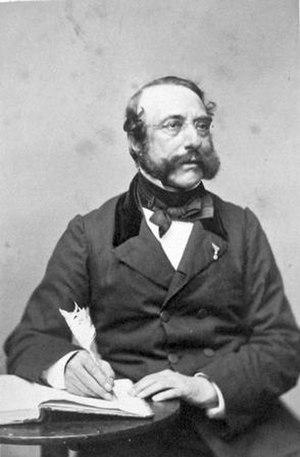
Portrait photographique d'Urbain Vitry
Marie Joseph Urbain Vitry, né le 2 juillet 1802 à Toulouse, mort le 27 septembre 1863 dans cette même ville, est un architecte et urbaniste français.
Toulouse, est une commune du Sud-Ouest de la France. Capitale au Vᵉ siècle du royaume wisigoth, une des capitales du royaume d'Aquitaine, capitale du comté de Toulouse fondé en 852 par Raimond Iᵉʳ et capitale historique du Languedoc, elle est aujourd'hui le chef-lieu de la région d'Occitanie, du département de la Haute-Garonne, et le siège de Toulouse Métropole. Elle était également le chef-lieu de l'ancienne région Midi-Pyrénées jusqu'à sa disparition au 1ᵉʳ janvier 2016.